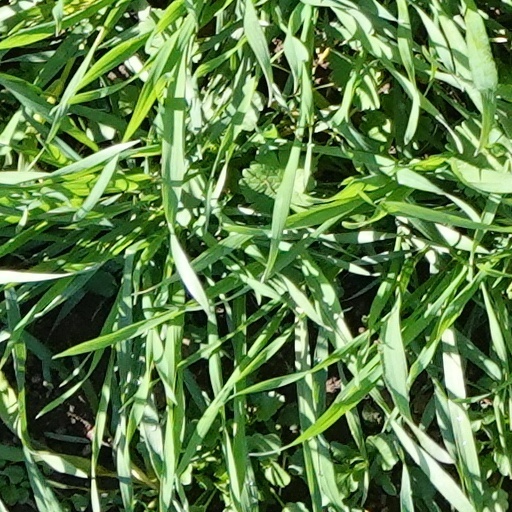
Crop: wheat